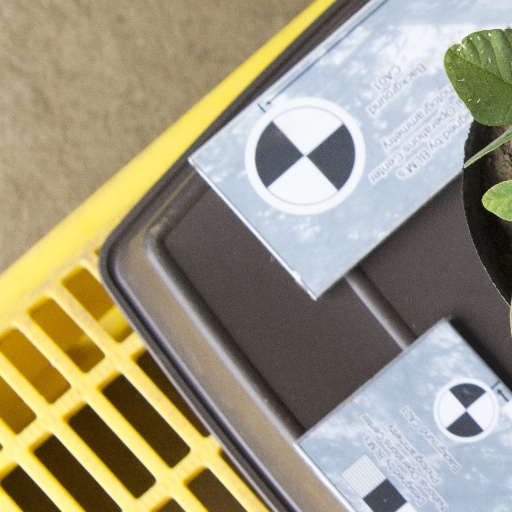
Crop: soybean